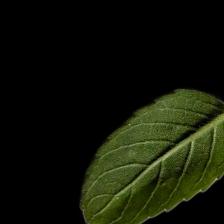
Plant: Tulsi